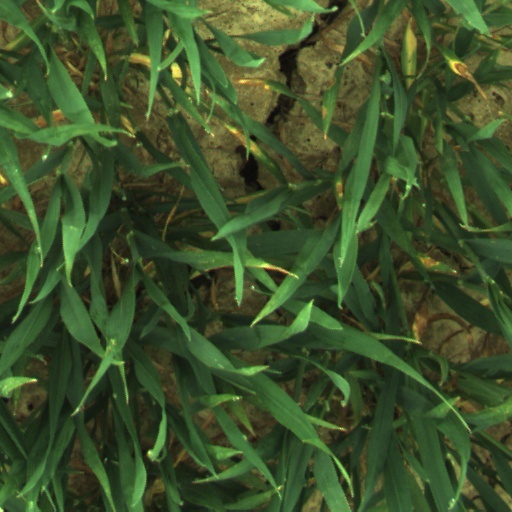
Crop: wheat